Russula brevipes

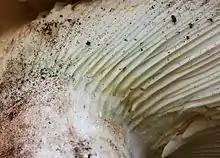
Closeup of a white mushroom, showing a bluish-green band of color at the intersection of the gills and stipe.

Fully grown, the cap can range from in diameter, whitish to dull-yellow, and is funnel-shaped with a central depression. The gills are narrow and thin, decurrent in attachment, nearly white when young but becoming pale yellow to buff with age, and sometimes forked near the stipe. The stipe is 3–8 cm long and 2.5–4 cm thick. It is initially white but develops yellowish-brownish discolorations with age. The mushroom sometimes develops a pale green band at the top of the stipe. The spore print is white to light cream.